Principal Triangulation of Great Britain

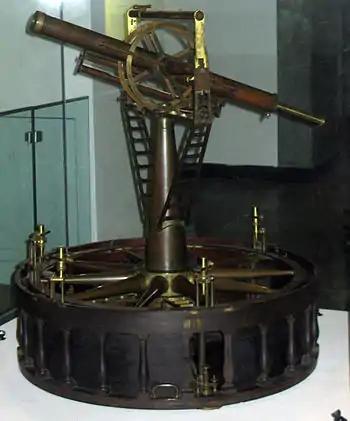
The second Ramsden theodolite as purchased by the Board of Ordnance. Now in the Science Museum, London

For the subsequent triangulation, Roy ordered a new theodolite from Jesse Ramsden. This Ramsden theodolite, delivered in 1787, for the first time divided angular scales accurately to within a second of arc. The theodolite was the largest ever constructed but, despite its massive size, it was carried from London to the Channel coast and employed on hills, steeples and a moveable tower. At each location the angles to other vertices of the triangulation mesh were measured many times, often at night time using newly devised lights. Finally the angle data was used to calculate the sides of the triangles by using spherical trigonometry.